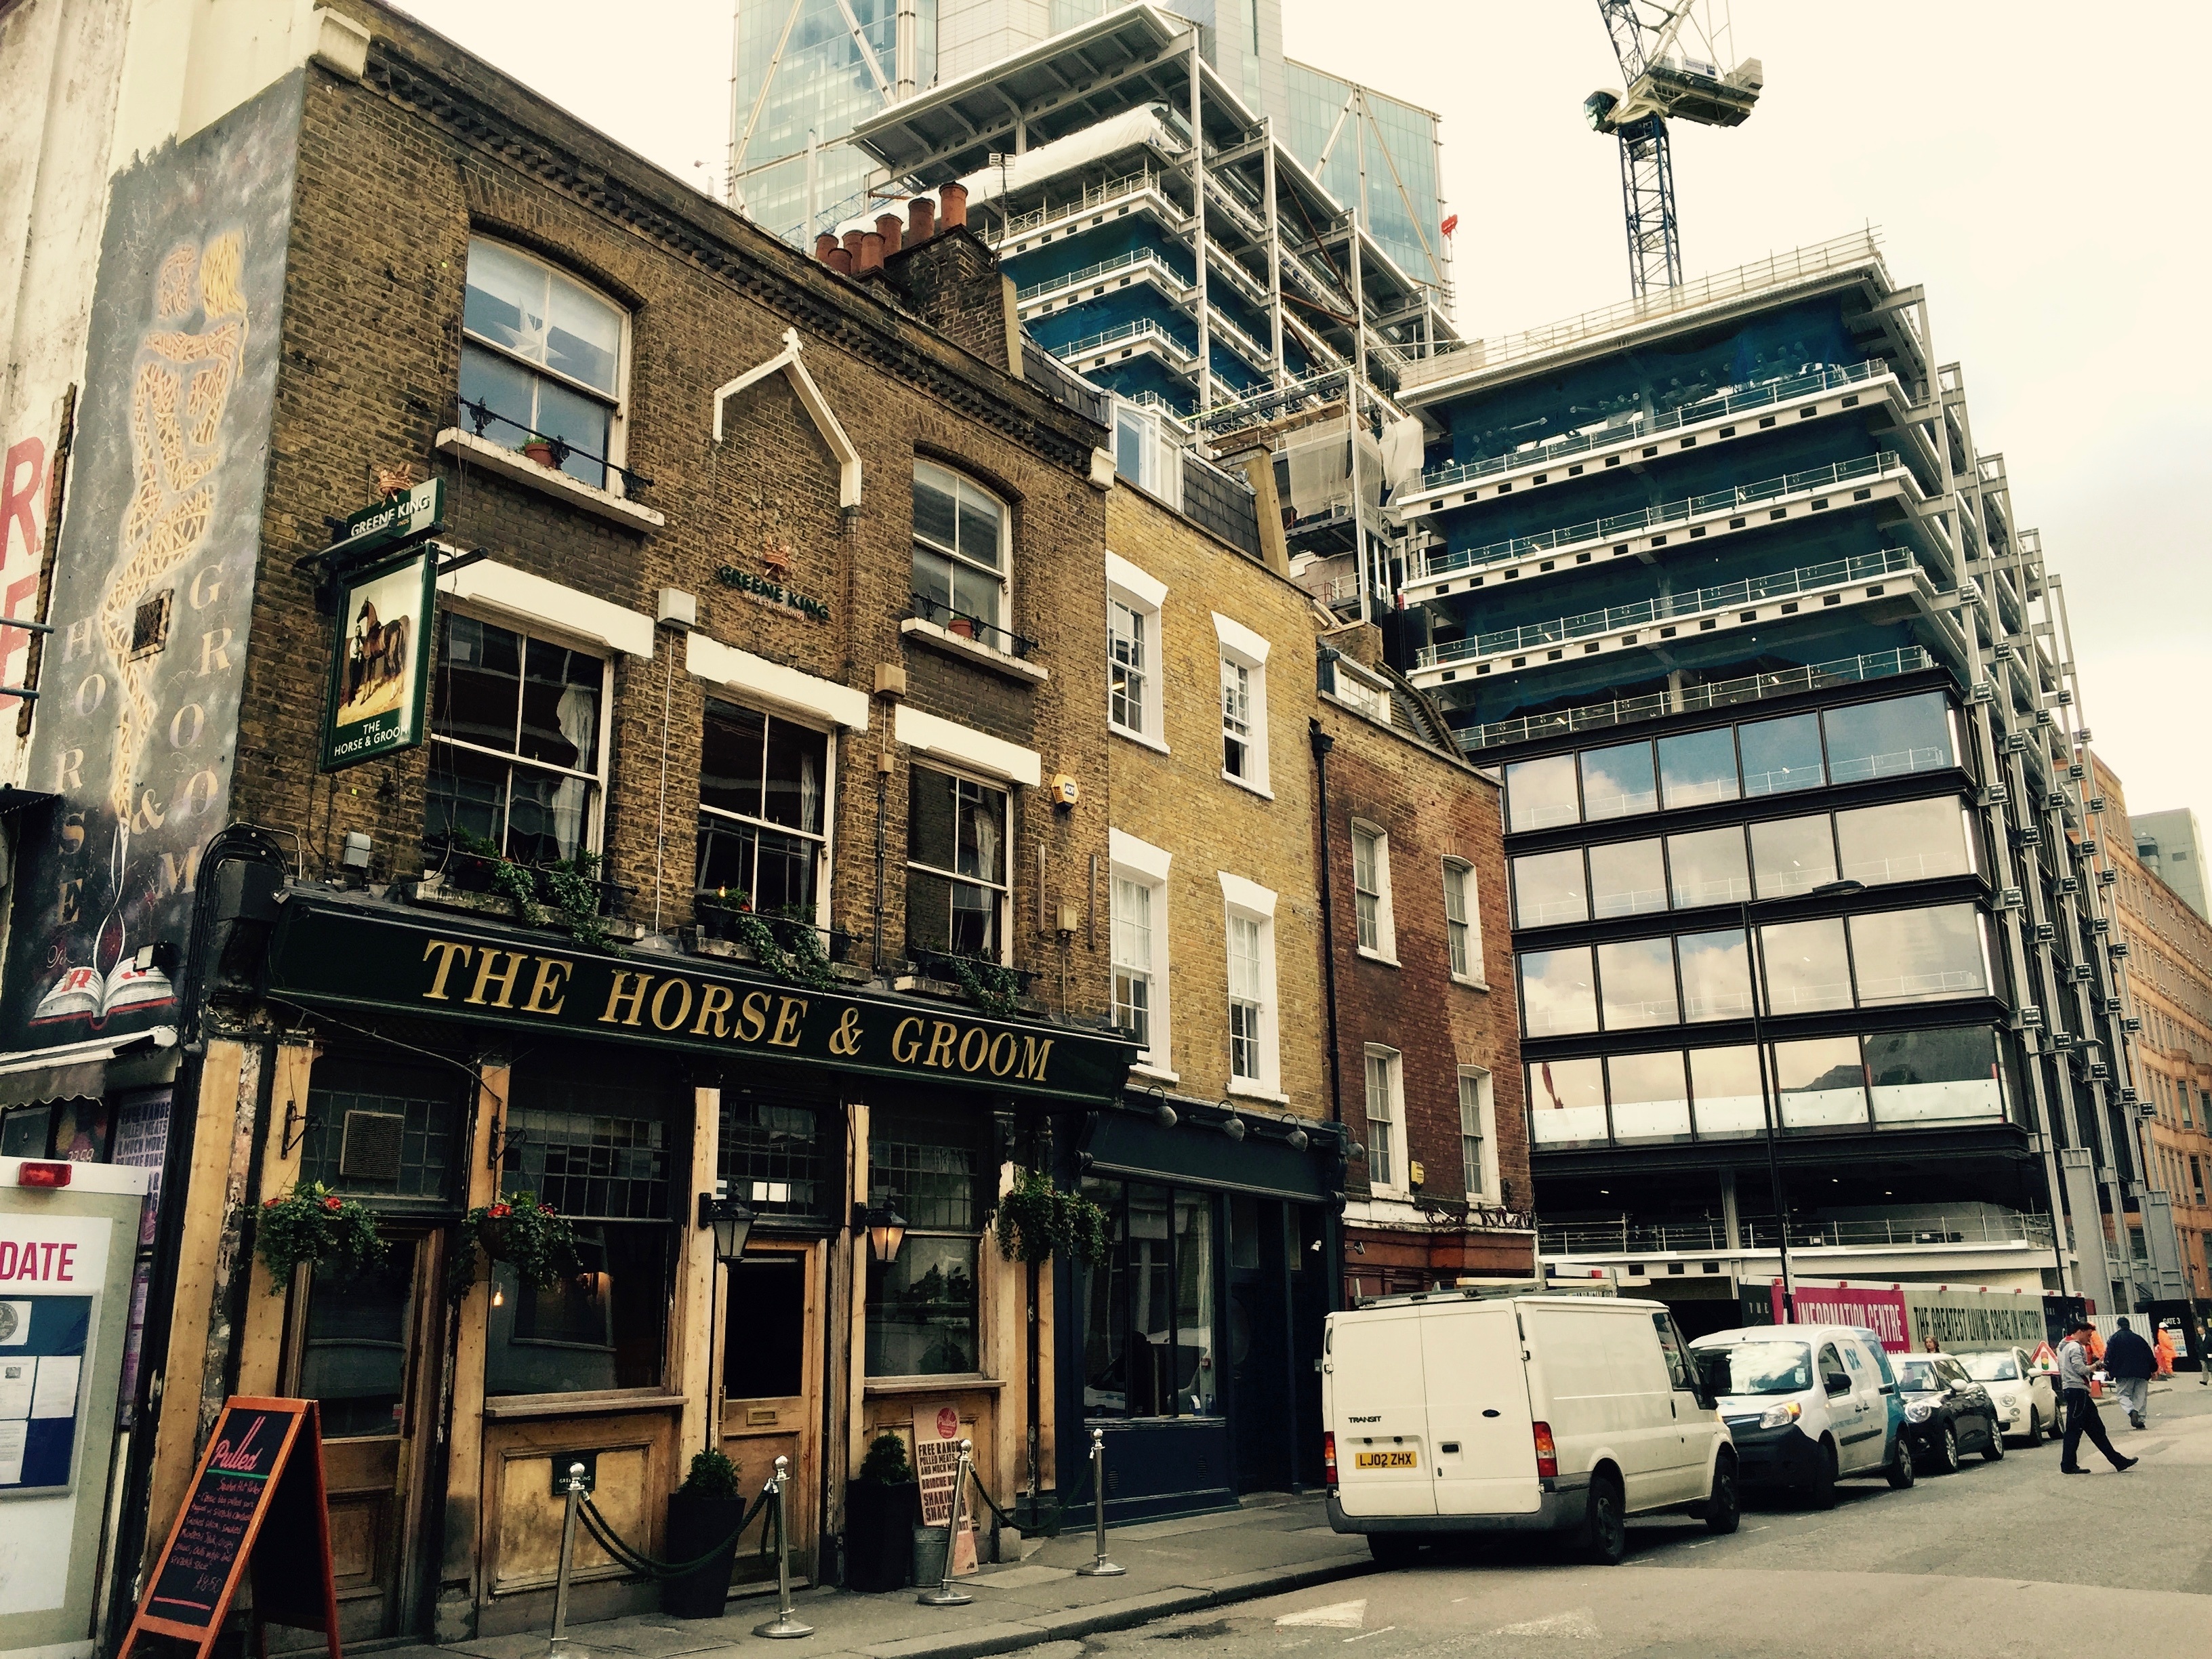
architecture, road, street, town, city, downtown, facade, infrastructure, neighbourhood, urban area, residential area, human settlement